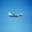
Label: airplane